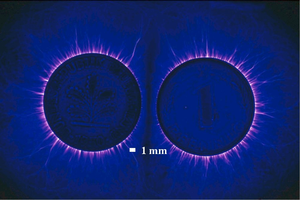
Foto Kirlian de deux pièces de monnaie allemand d'un pfennig. Filme diapositif sur electrode transparente. Português: Foto Kirlian de duas moedas alemães um pfennig. Camera Kirlian própria, e de construcção própria. Electrode transparente, exposito em filme diapositivo.
Le procédé dit photographie Kirlian a été découvert accidentellement en 1939 par le technicien soviétique Semyon Kirlian et sa femme, la journaliste et enseignante Valentina Kirlian. Les clichés Kirlian montrent un halo lumineux autour d'un objet soumis à une haute tension électrique.